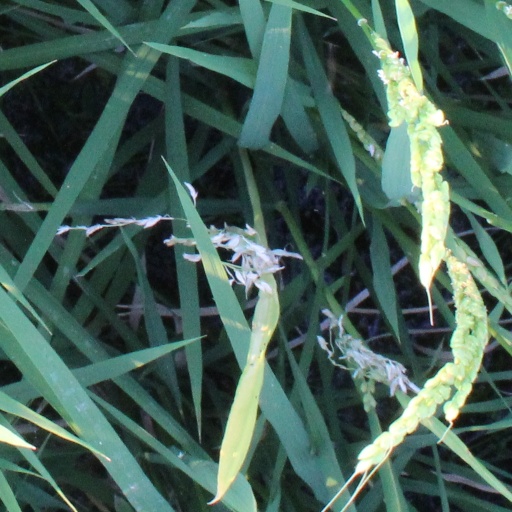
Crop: rice